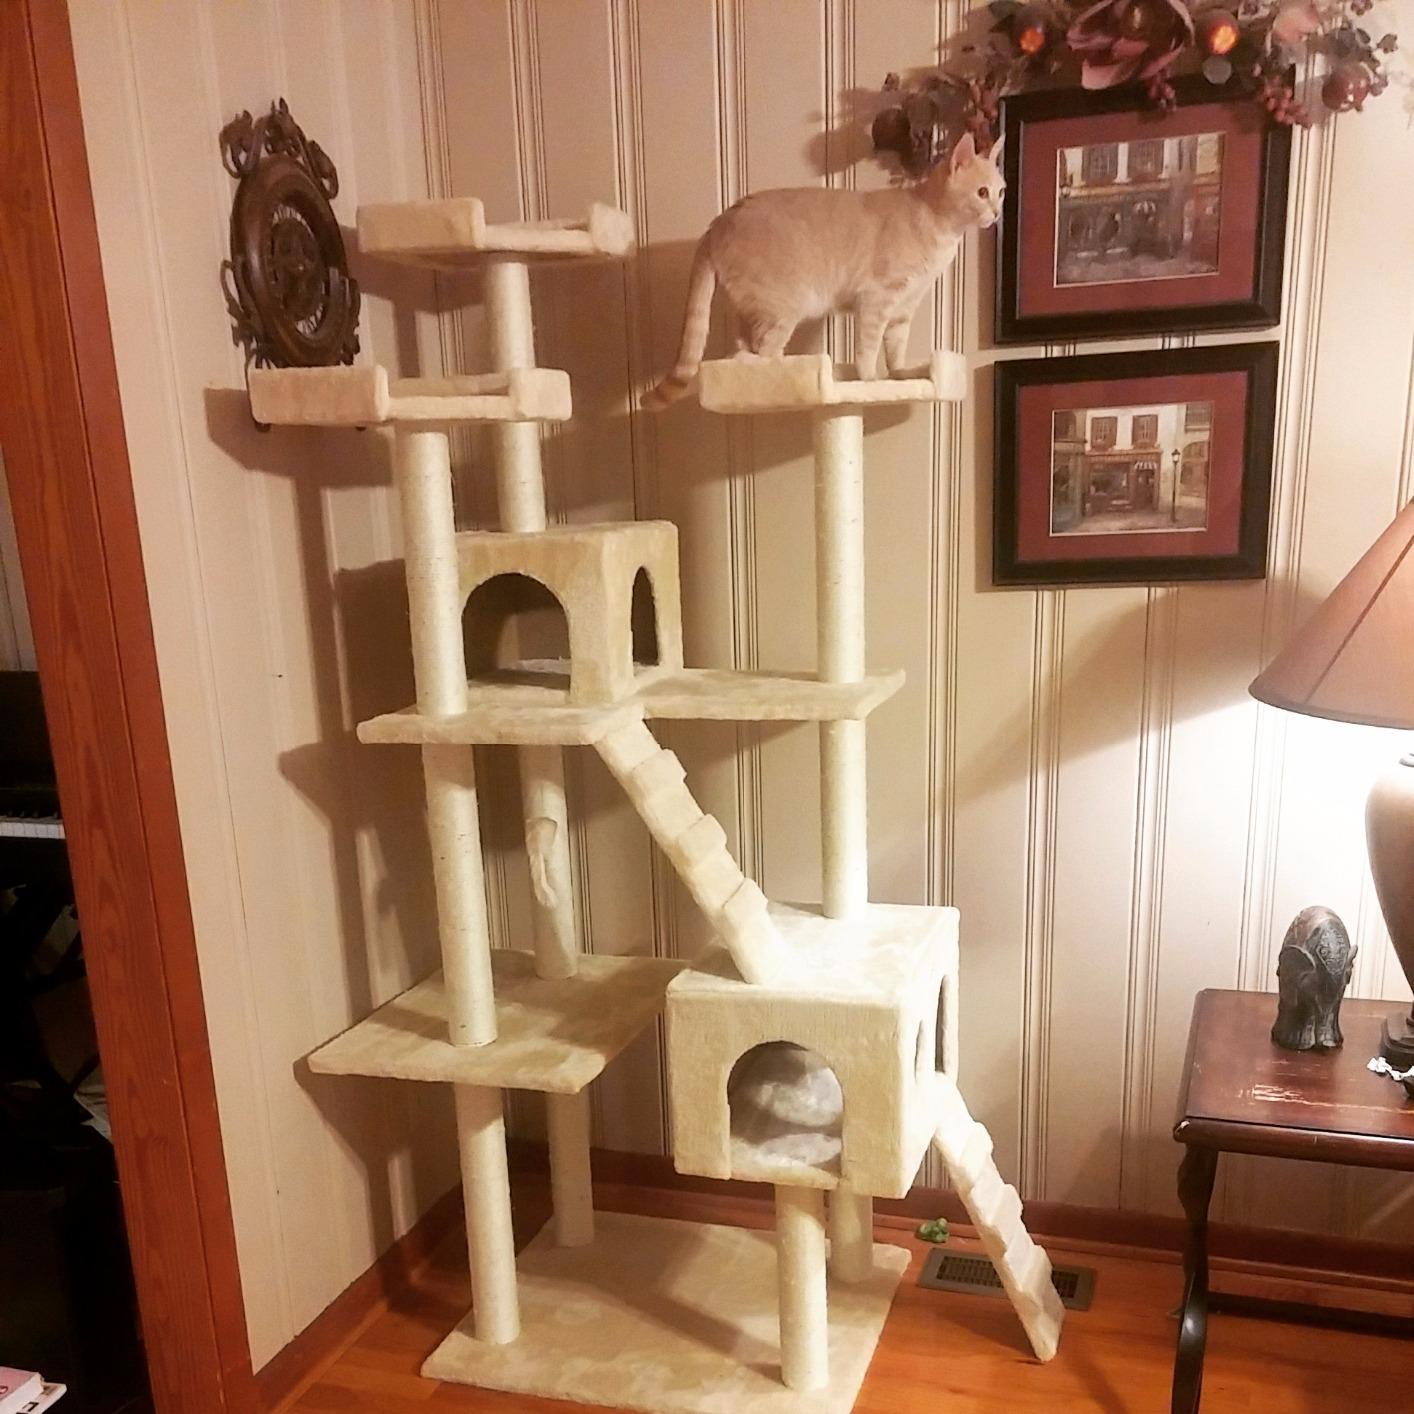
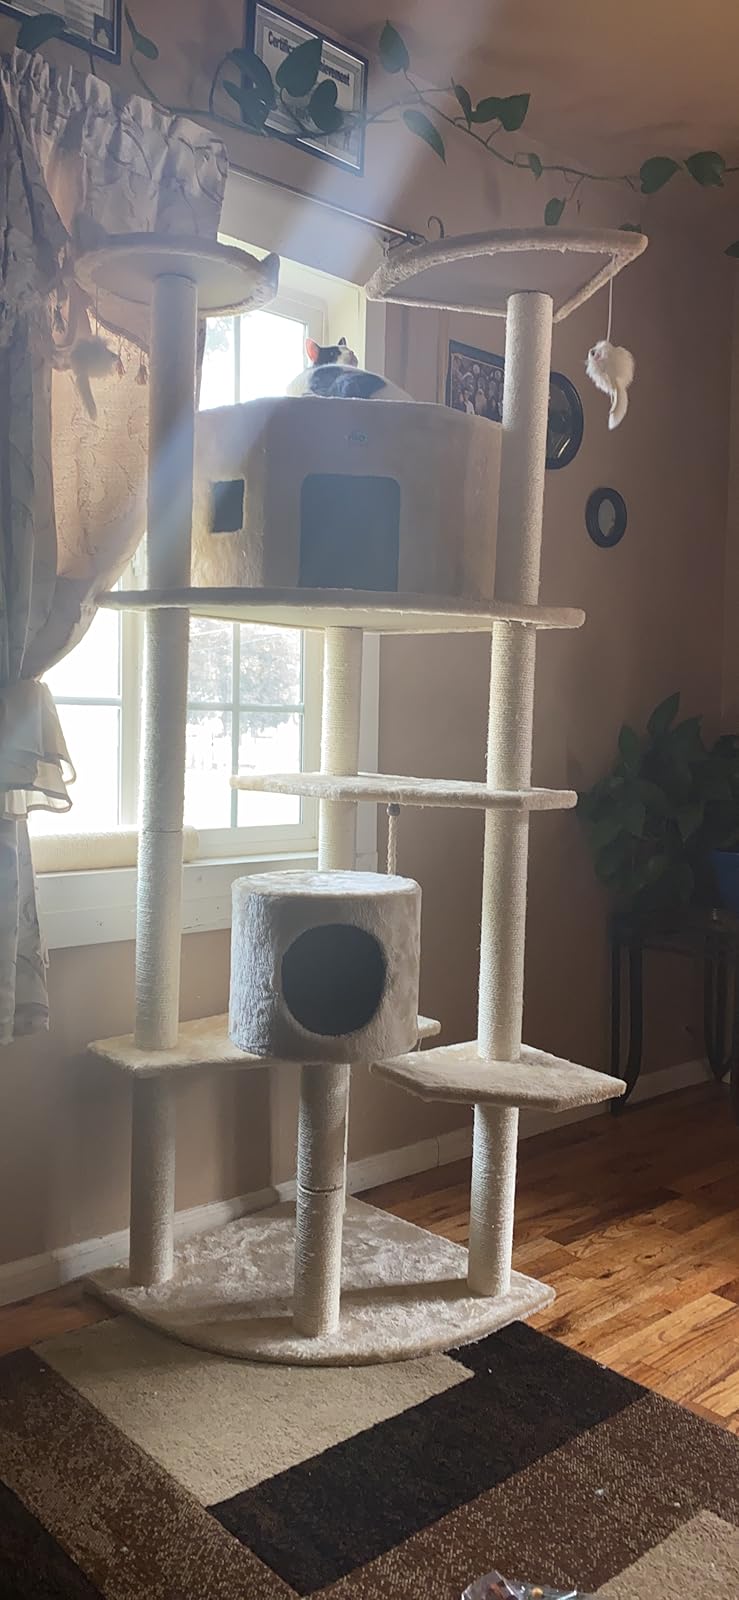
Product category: items_cat tree
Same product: no